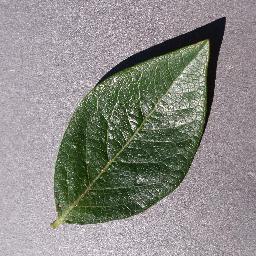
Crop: blueberry
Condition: healthy